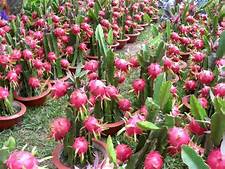
Label: Dragonfruit